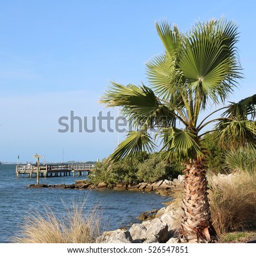
palm tree by the water with dock in background